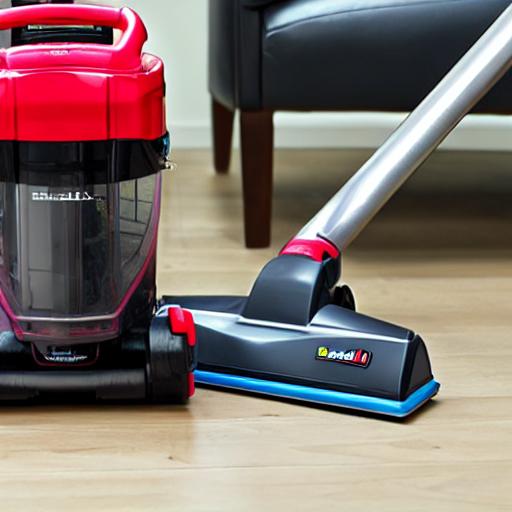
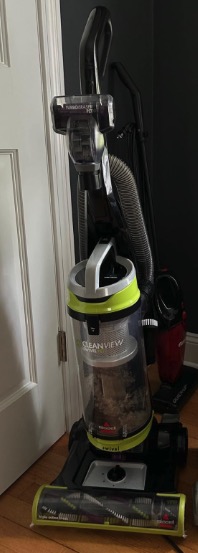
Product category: items_vacuum
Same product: no